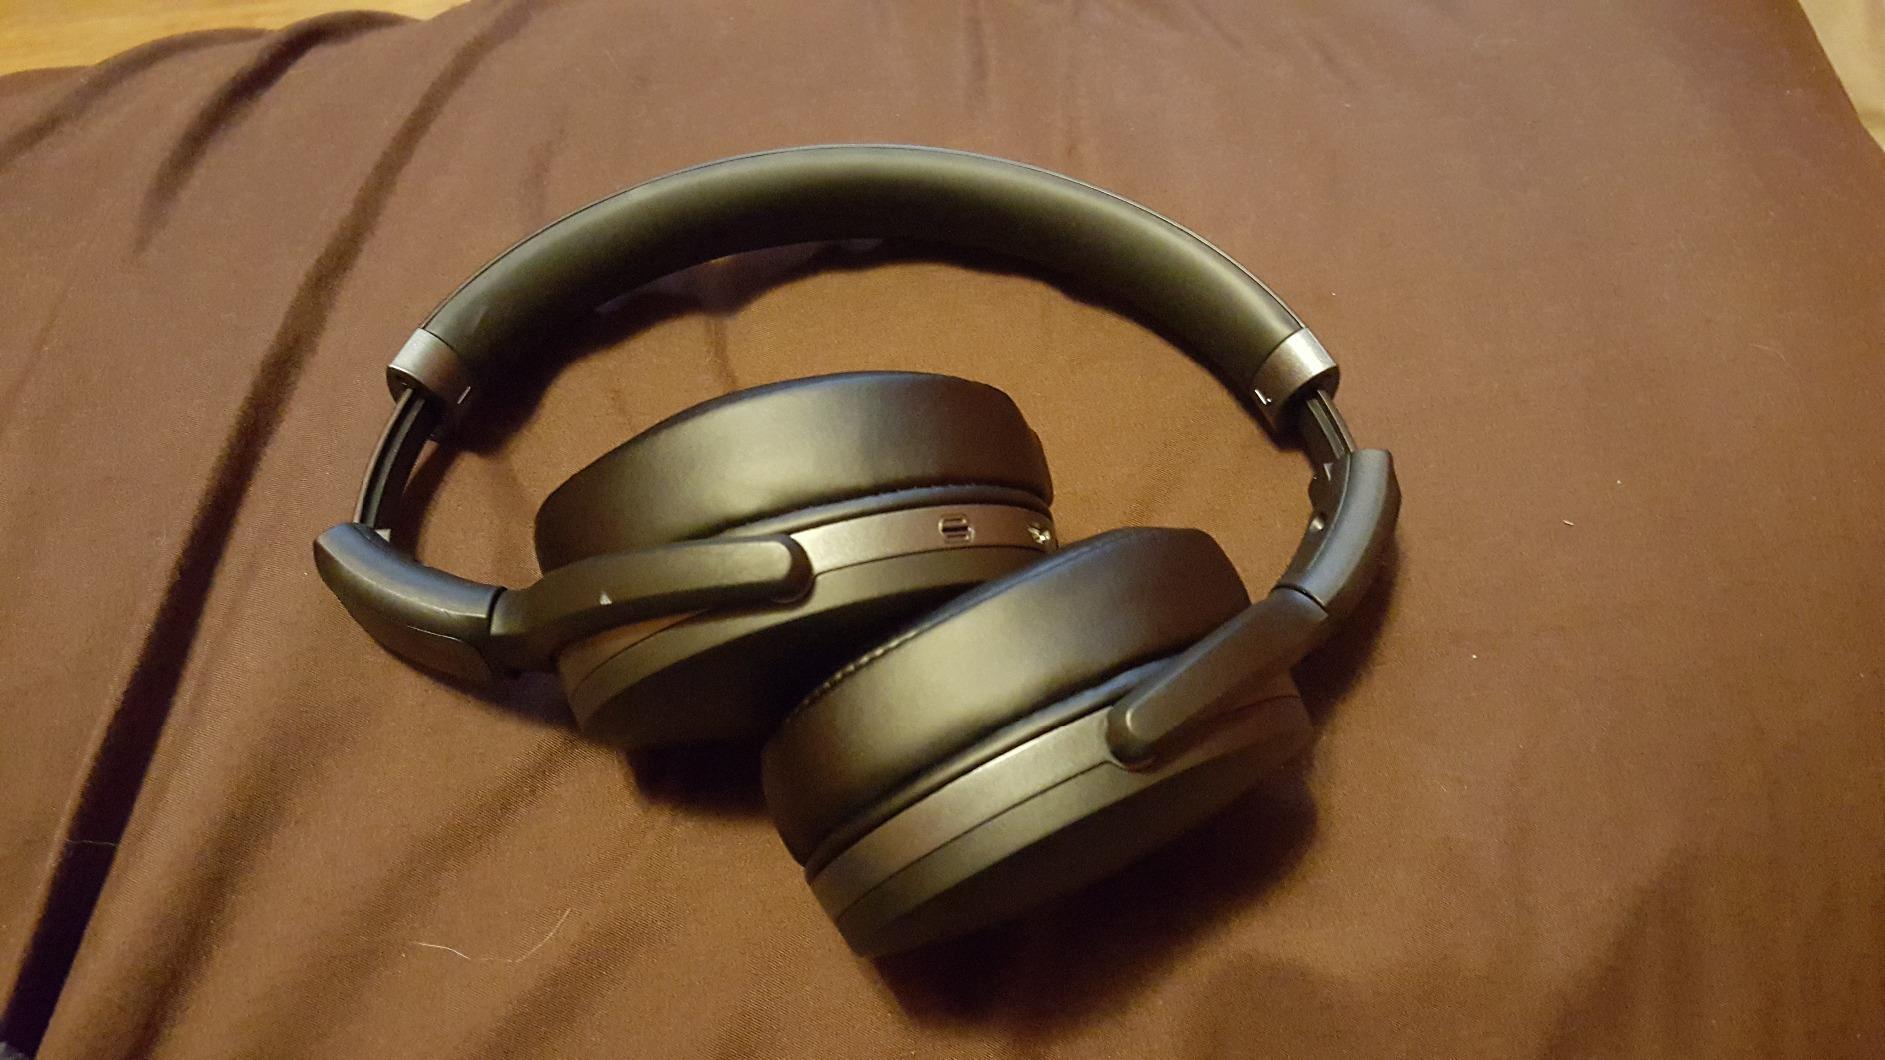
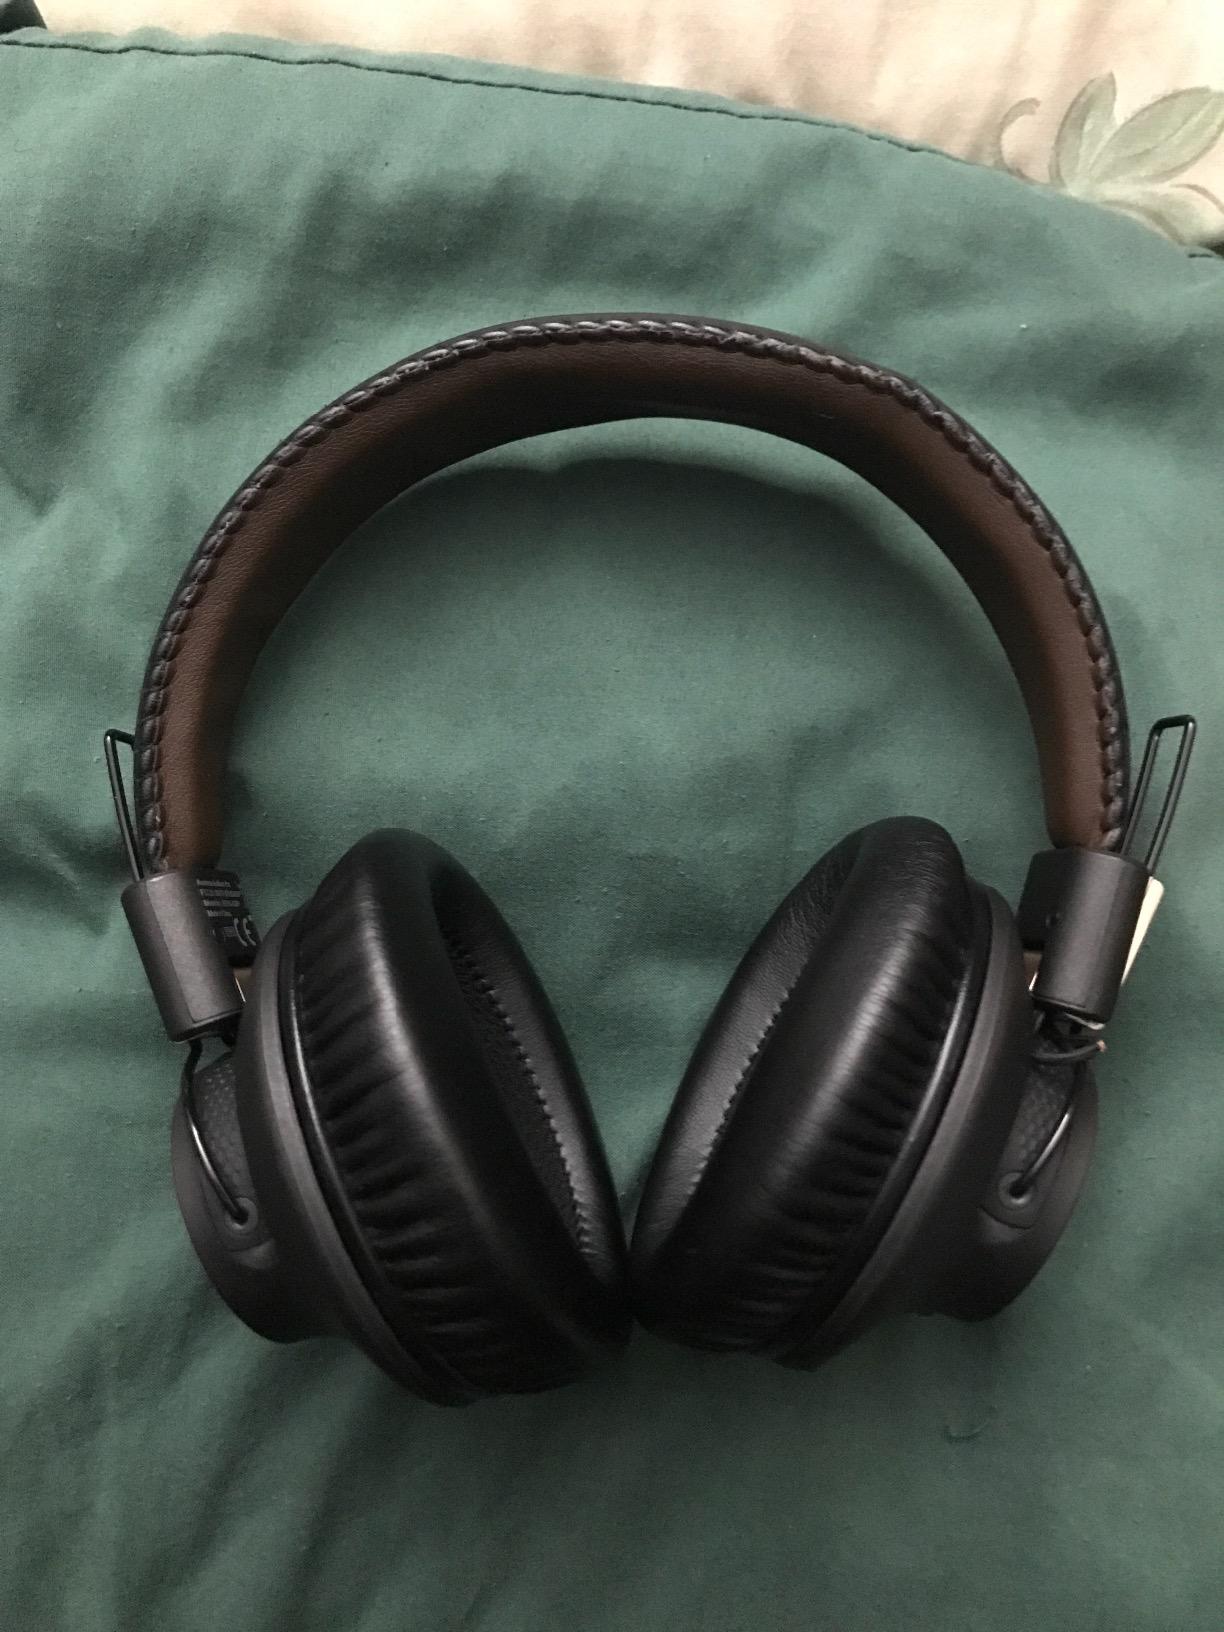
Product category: headphones
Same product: no